Question: What is the thing with orange handles?
Tambaya: Menene abu mai hannu ruwan lemo?
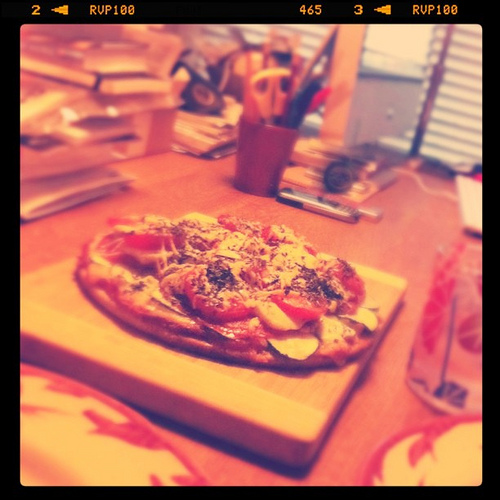
Answer: Scissors.
Amsa: Almakashi.